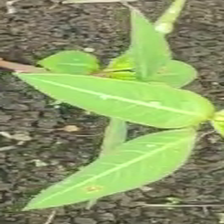
Weed species: Moti_dudhi(Euphorbia_geneculata_L)